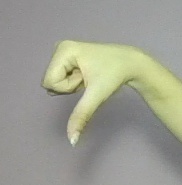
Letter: waw